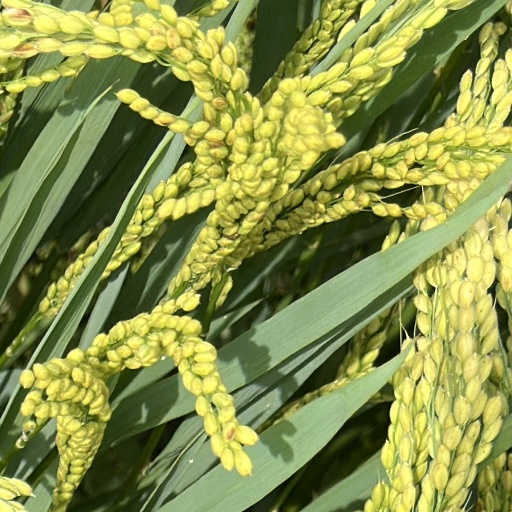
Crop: rice